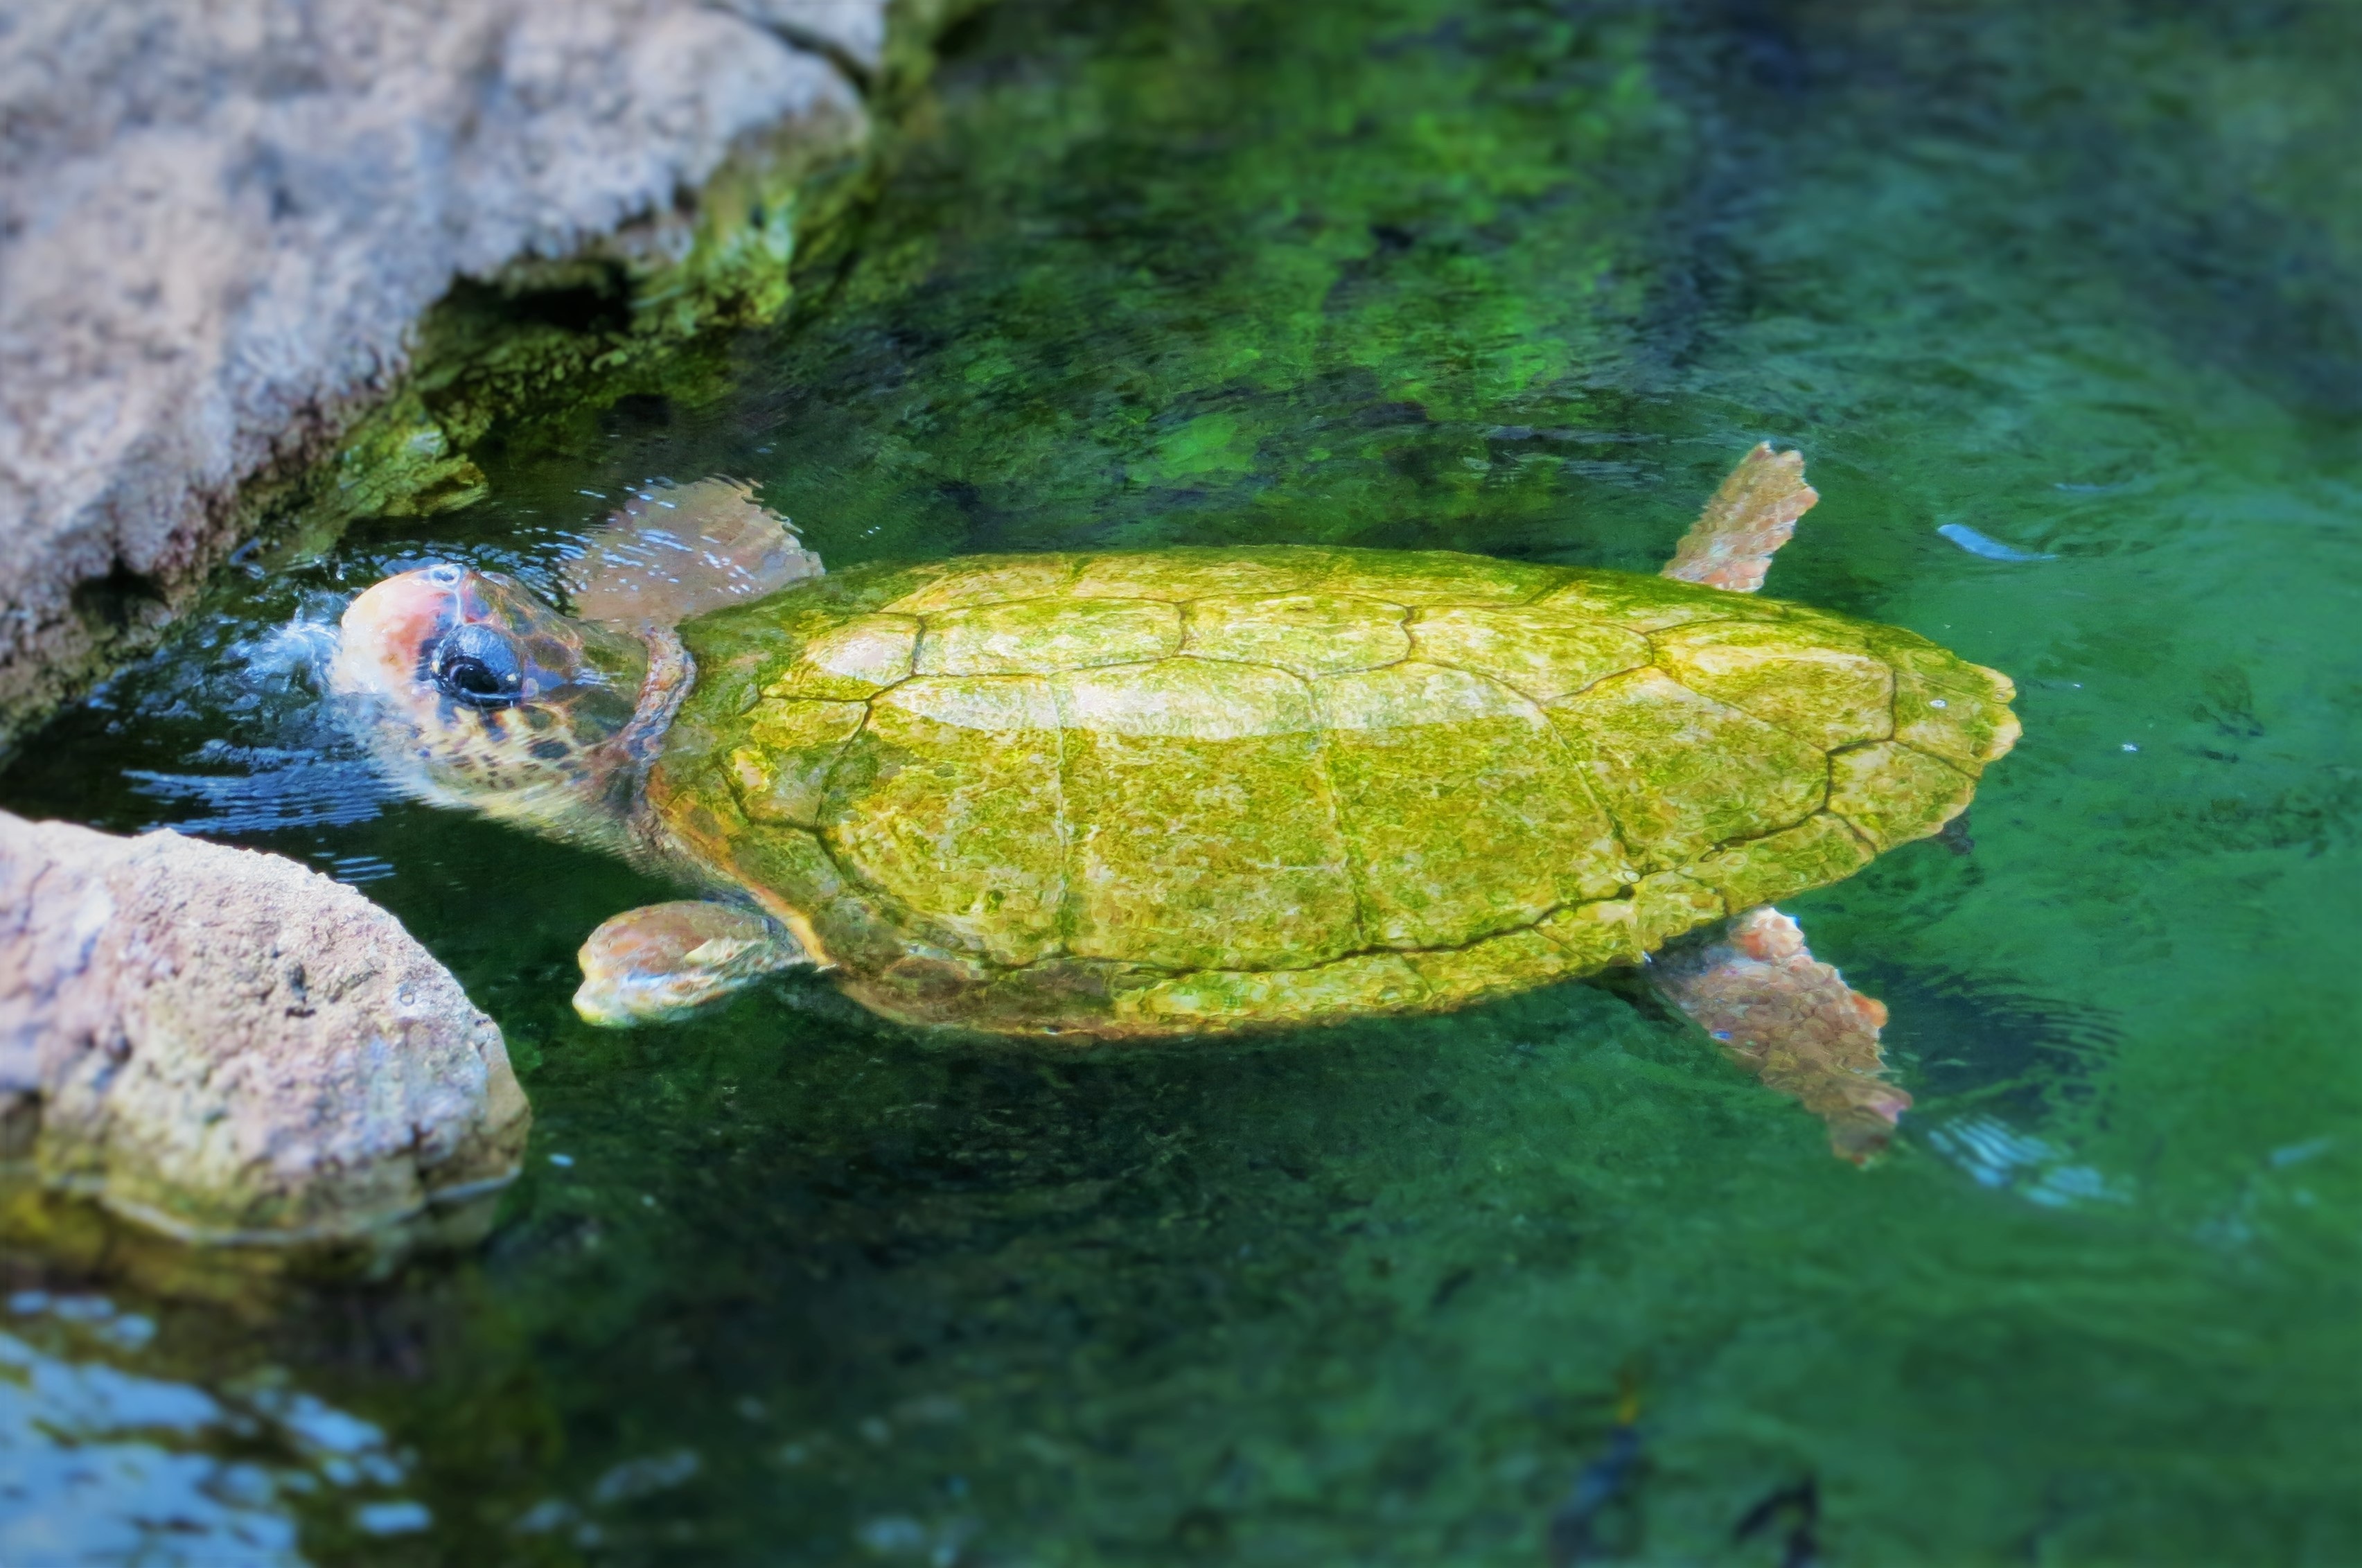
biology, turtle, sea turtle, reptile, fauna, vertebrate, aquatic animal, seaworld orlando, loggerhead, bullfrog, ranidae, emydidae, marine biology